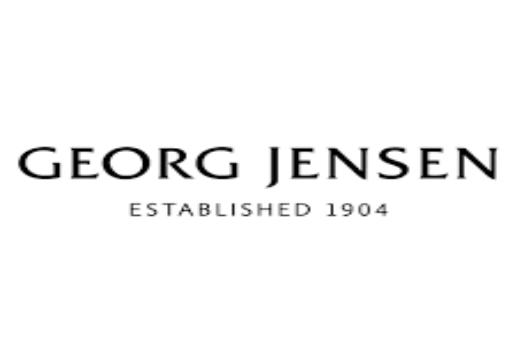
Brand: Georg Jensen
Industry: Clothes